Dog Day Afternoon

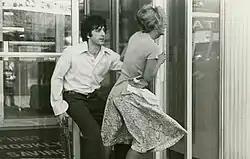

To capture Pacino's movements in a natural fashion, and to allow the actor greater mobility, Lumet integrated the use of roller skates and wheelchairs for the cameramen in the panoramic shots. Lumet would order the camera operators to be pulled as Pacino acted to make the scene look "naturalistic", and "like it was shot by television cameramen, fighting their way through the crowd". He wanted the production to have the appearance of a newsreel. The film featured close-ups centered on Sonny and the situation in the bank.